Oleg Kotov

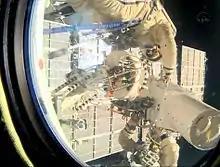
Kotov and Ryazansky remove the high resolution camera they installed earlier during the spacewalk on 27 December 2013.

On 27 December 2013, Kotov and Ryazansky were outside of the ISS to perform a spacewalk. The cosmonauts attached two (high and medium resolution) cameras as part of a commercial agreement between a Canadian firm and the Russian Federal Space Agency to provide Earth views to internet-based subscribers. Kotov routed the data and telemetry cables for the medium resolution camera, however, flight control team at the Russian Mission Control Center did not see the expected telemetry and electrical connectivity from the cameras. Eventually, the cosmonauts were instructed to remove the cameras and return them back inside the ISS for further analysis. In addition to the camera installation work, Kotov and Ryazansky also removed and jettisoned the Vsplesk experiment package designed to monitor seismic effects using high-energy particle streams in the near-Earth environment. The spacewalkers next attached the more sophisticated earthquake-monitoring Seismoprognoz experiment to a Zvezda handrail. The spacewalk lasted 8 hours and 7 minutes and extended the record for the longest Russian spacewalk set by Expedition 36 cosmonauts Fyodor Yurchikhin and Alexander Misurkin, who conducted a 7-hour, 29 minute spacewalk on 16 August 2013.